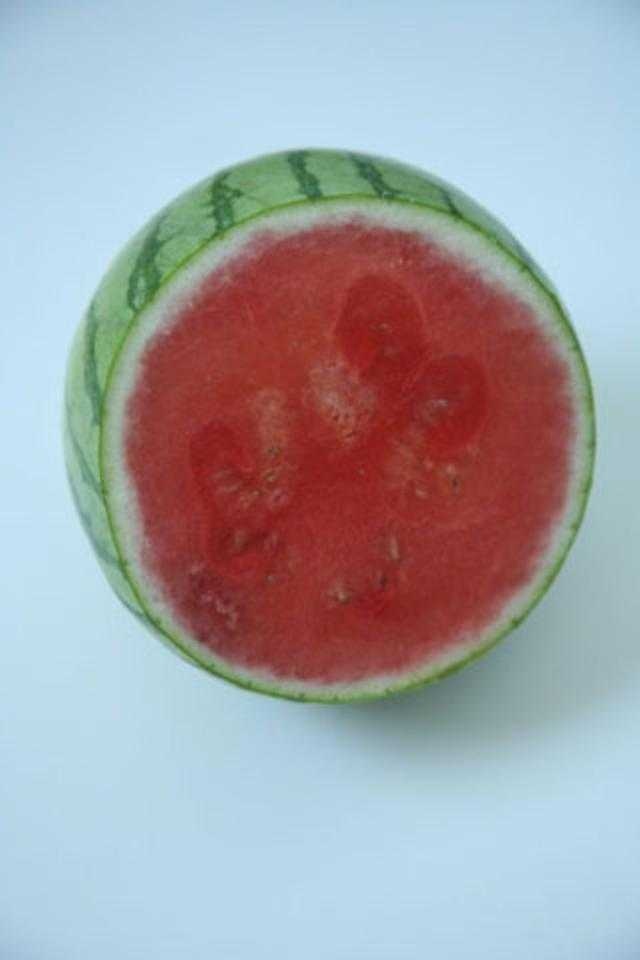
Label: Watermelon